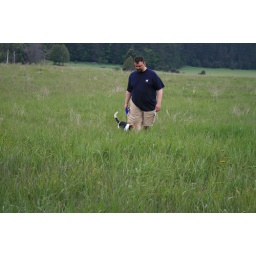
Me walking the dog in really tall grass.